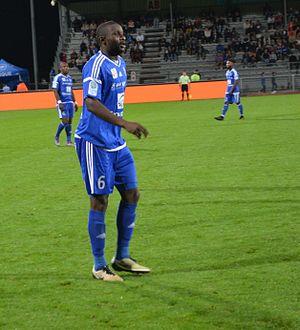
Clevid Dikamona durant le match de football de Ligue 2 française, FBBP01 - Havre AC (2-1), le 16 septembre 2016 au stade Verchère à Bourg-en-Bresse, dans l'Ain en France.
Clevid Dikamona, né le 23 juin 1990 à Caen, est un footballeur international congolais qui évolue au poste de défenseur central au Kilmarnock.